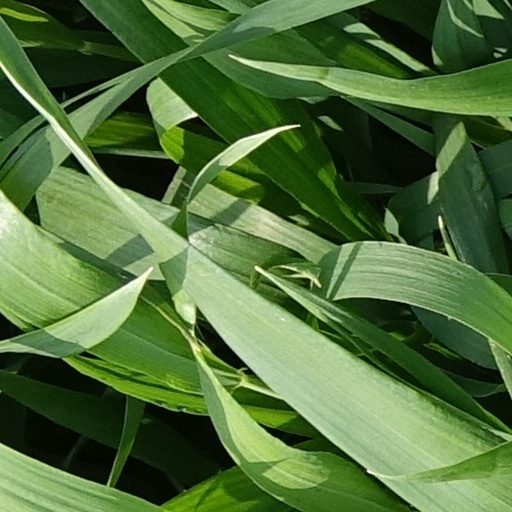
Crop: wheat